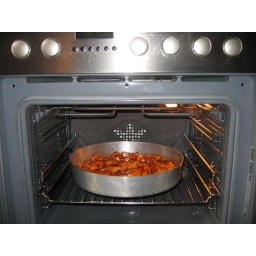
My chicken wings in oven :D